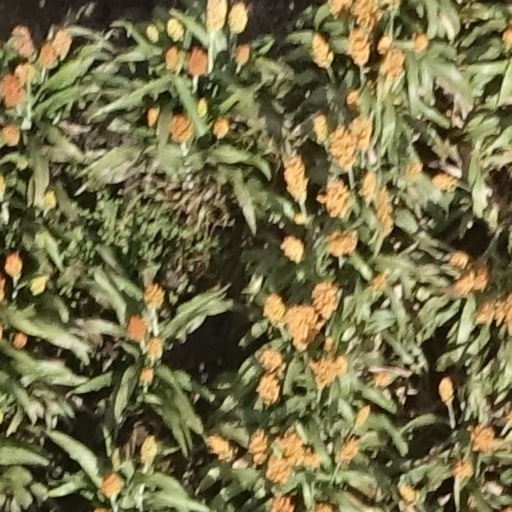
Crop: sorghum